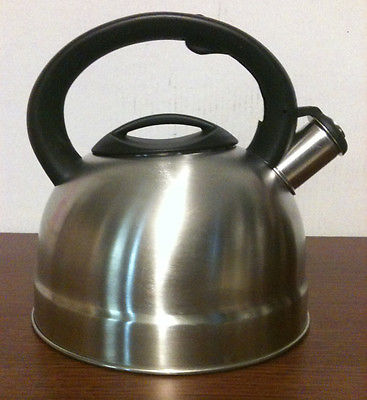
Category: kettle